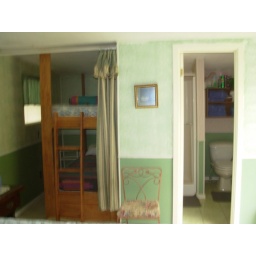
bunk beds and bathroom in guest house